Sex and the Single Mom

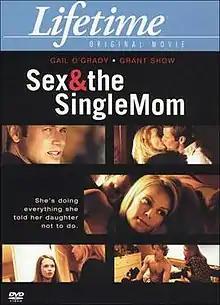
DVD cover

Sex & the Single Mom is a 2003 Lifetime made for television drama film directed by Don McBrearty and starring Gail O'Grady, Grant Show, and Danielle Panabaker.